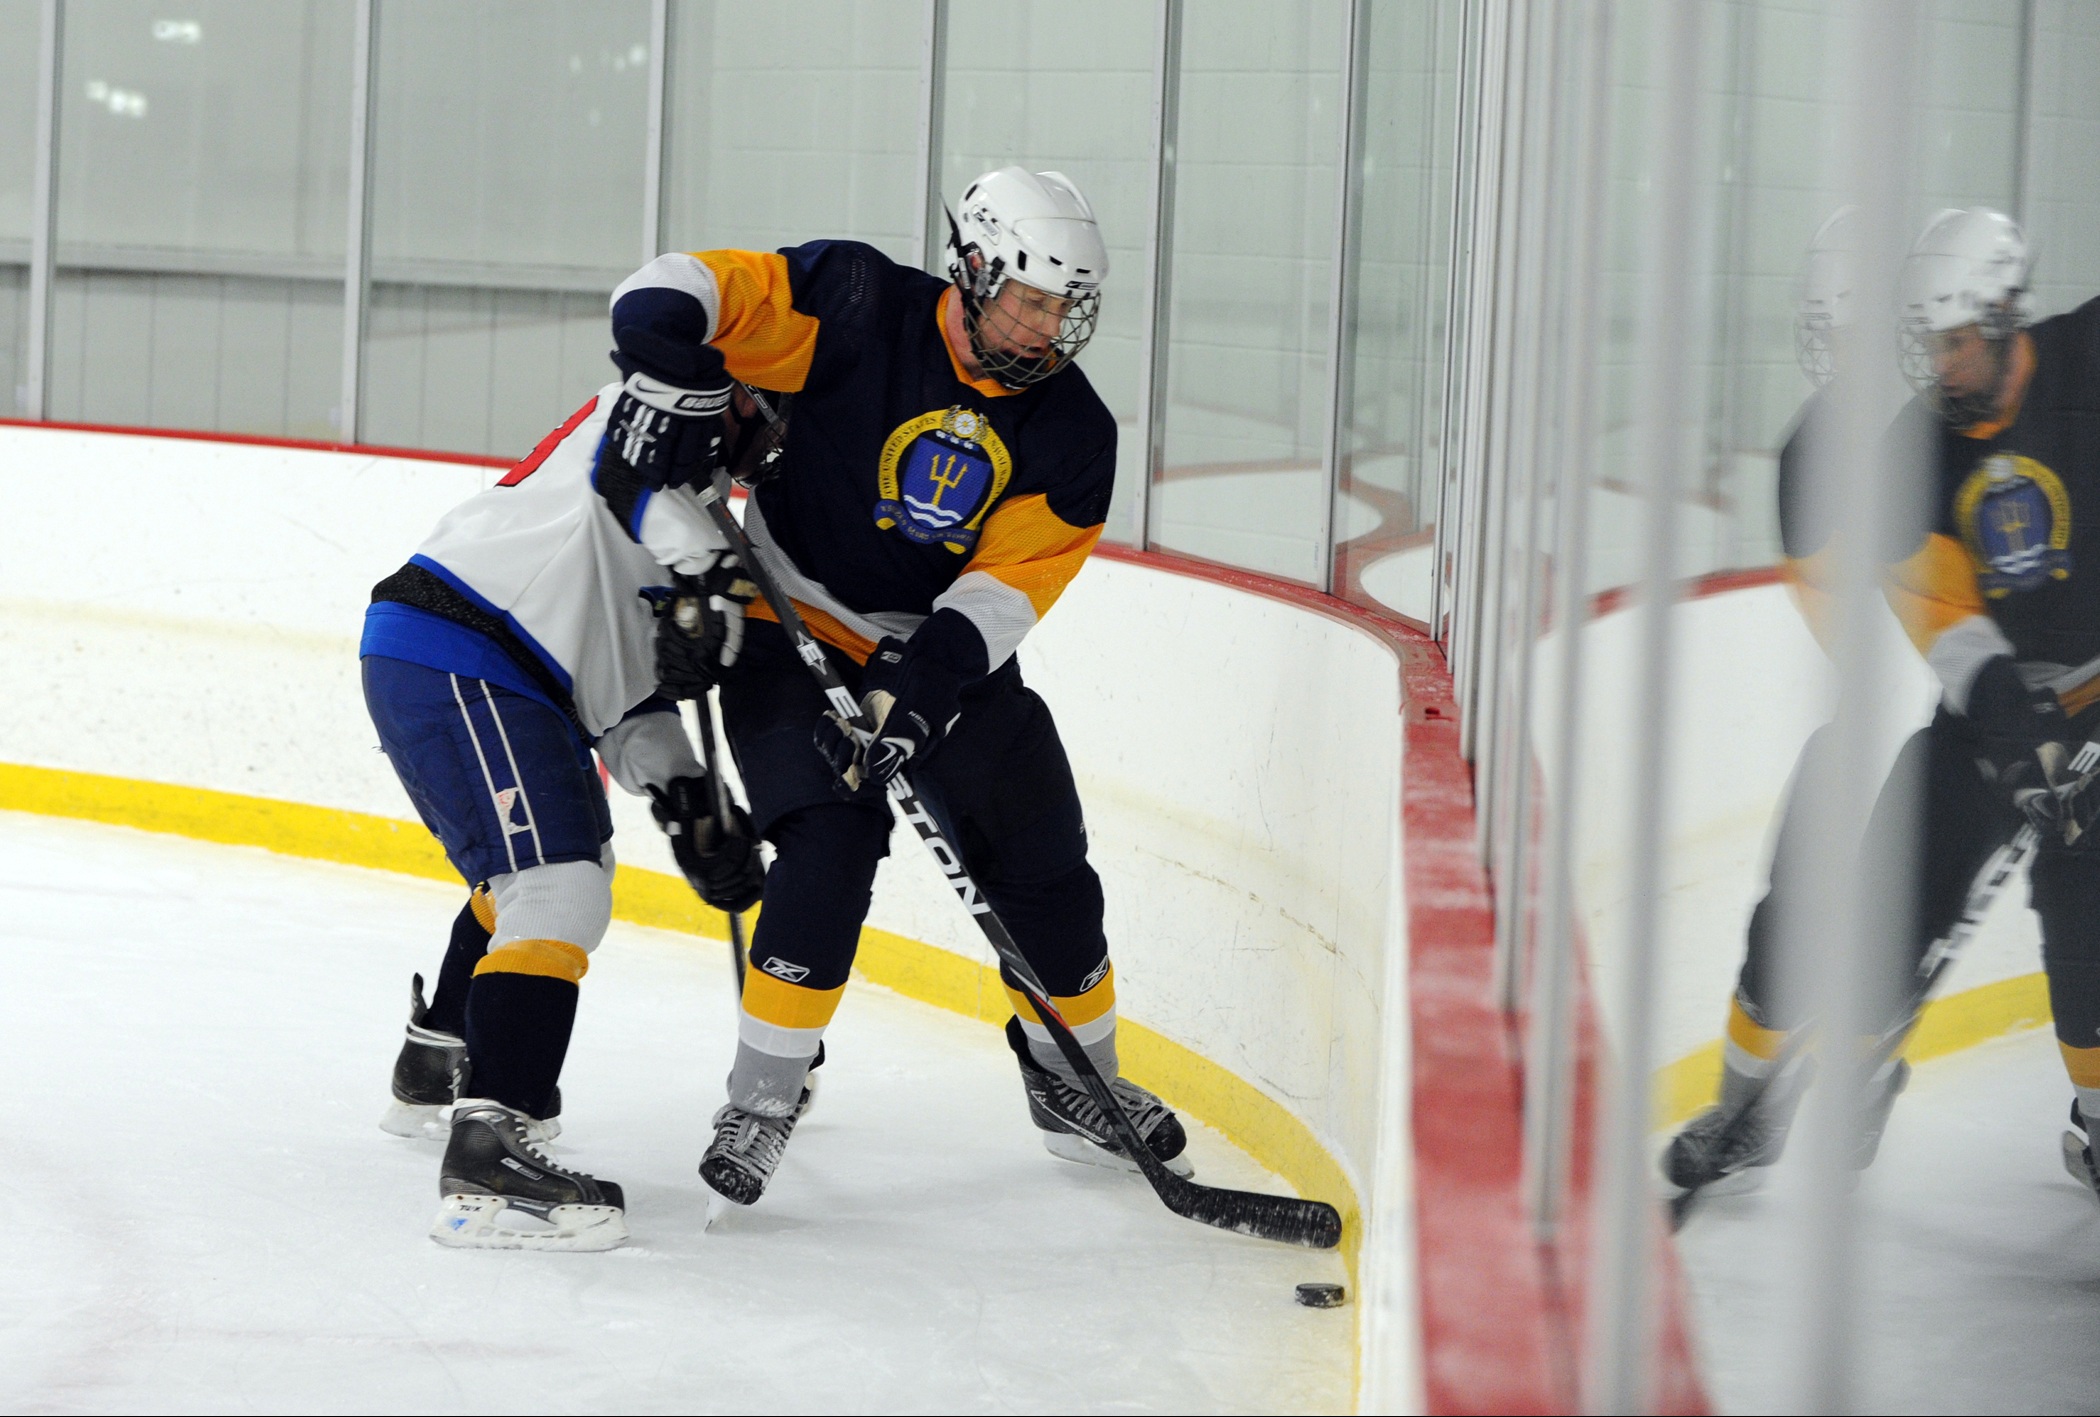
sport, game, skate, action, playing, goal, player, ice hockey, hockey, competition, arena, sports, skating, players, contact, athlete, pass, sticks, puck, rink, forward, teams, ball game, team sport, roller in line hockey, stick and ball games, college ice hockey, ice hockey position, defenseman, bandy